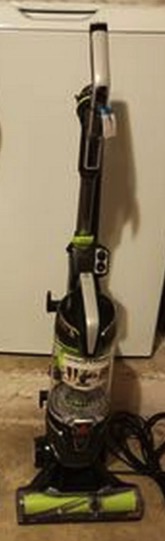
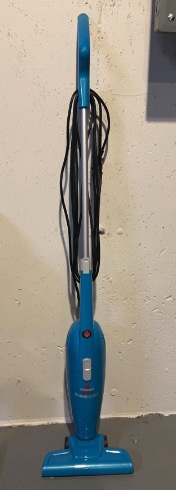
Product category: items_vacuum
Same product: no